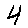
Label: 4